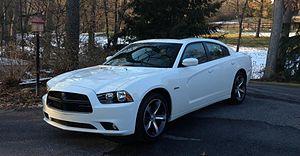
La Dodge Charger est une voiture de la marque américaine Dodge fabriquée par la compagnie Chrysler. Arrivée sur le marché en 1966, elle est toujours commercialisée sous le modèle de 8ᵉ génération sorti en 2015. Rivale des Ford Mustang, Chevrolet Camaro, Plymouth Road Runner, et autres Muscle cars, elle est aujourd'hui considérée comme un classique de l'automobile et une référence en ce qui concerne la performance.